Sarlande

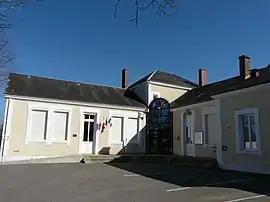
The town hall in Sarlande

Sarlande is a commune in the Dordogne department in Nouvelle-Aquitaine in southwestern France.